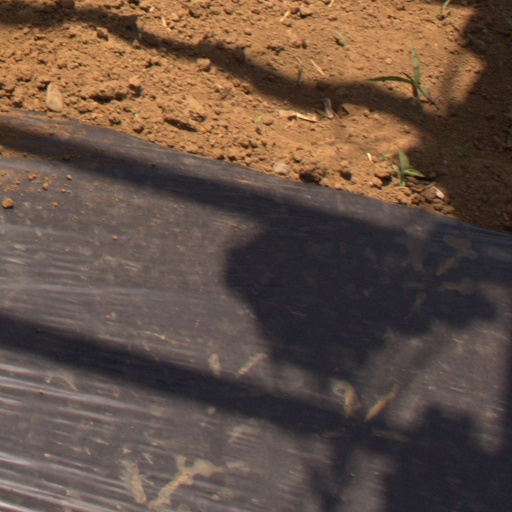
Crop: Jerusalem artichoke